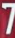
Number: 7